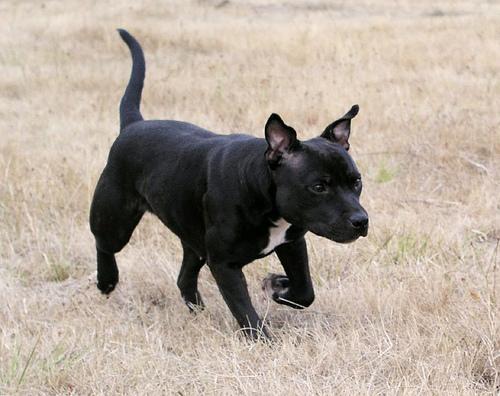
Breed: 203-n000015-Staffordshire_bullterrier